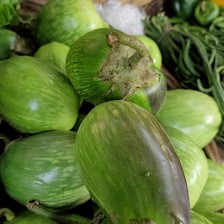
Label: others